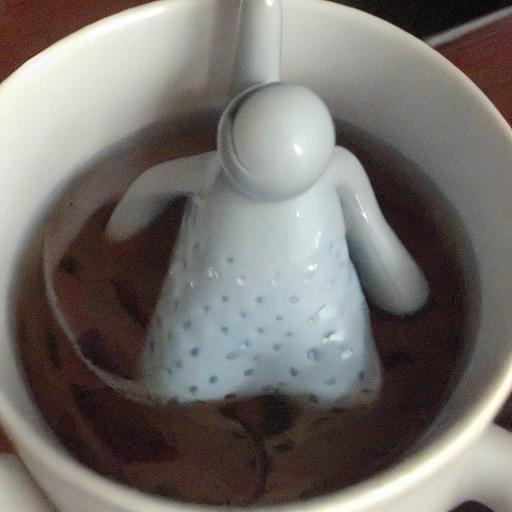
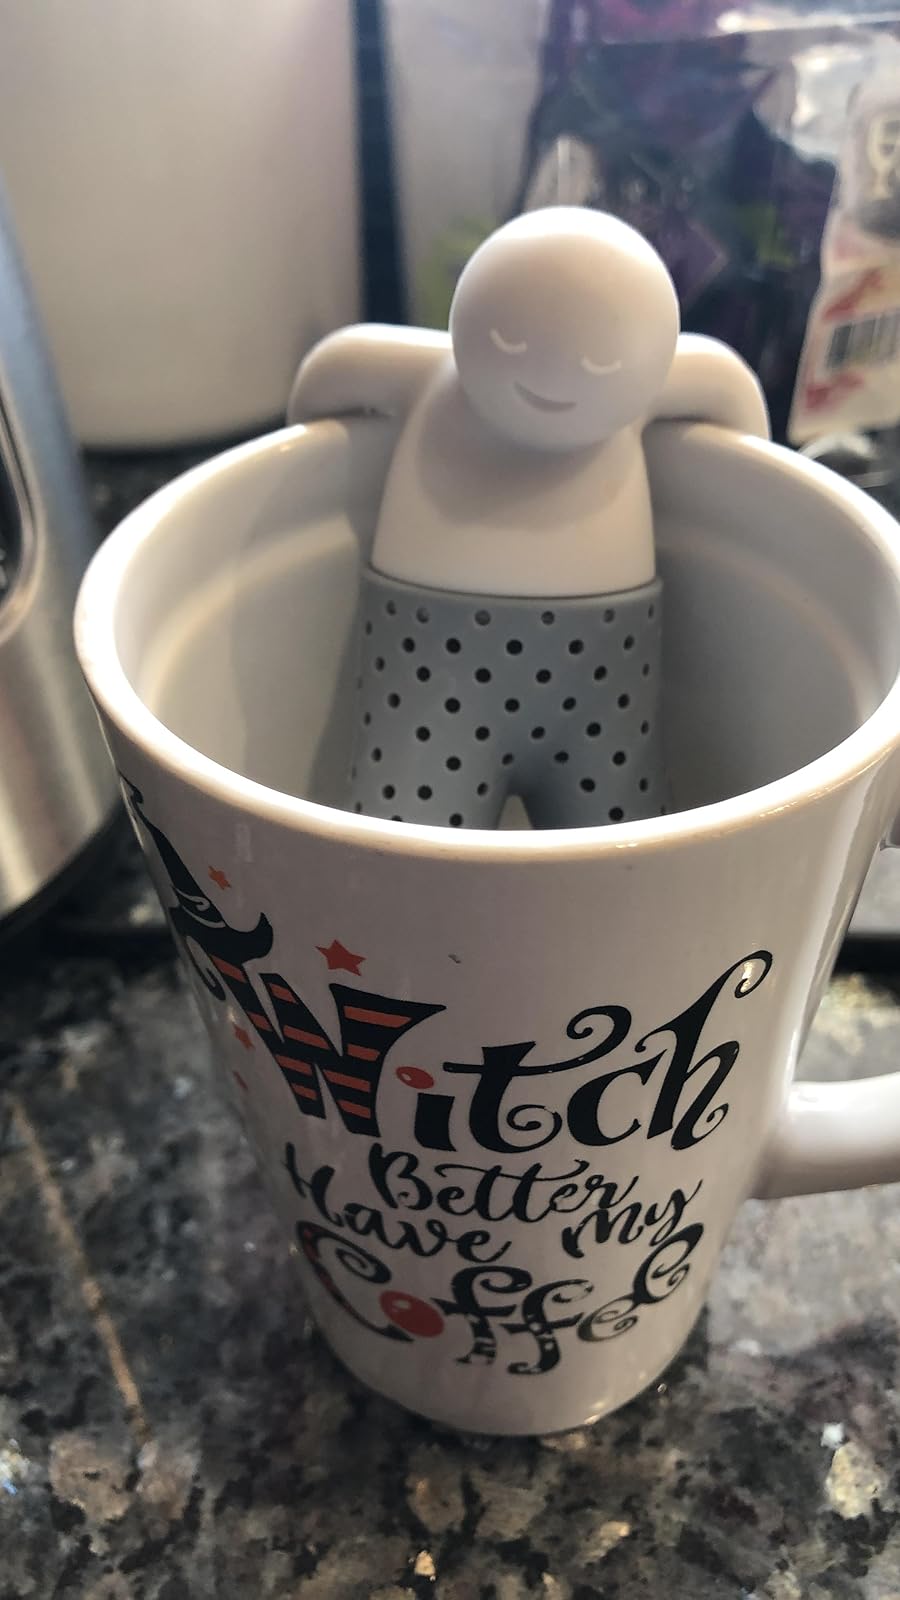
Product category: items_tea
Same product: no